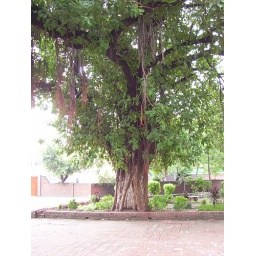
Lahore, St Anthony's tree in front of the main building